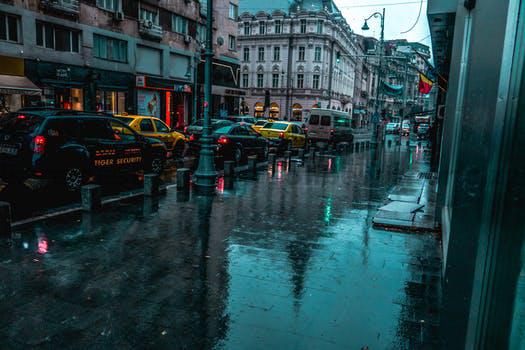
Label: Watermark